Christopher Lippitt

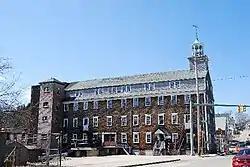
Lippitt Mill, built by Christopher Lippitt in 1809 in West Warwick, Rhode Island

After the Revolution Christopher Lippitt returned to farming for a period and was elected to the Rhode Island General Assembly and was appointed justice of the Rhode Island Supreme Court in 1783. In 1788, Lippitt was dismissed from political office by voters for supporting adoption of the U.S. Constitution which was unpopular in Rhode Island at the time.